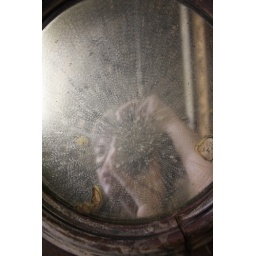
another self portrait in an old, dirty mirror